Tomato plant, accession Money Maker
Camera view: vertical (180 deg); turntable rotation: 270 degrees
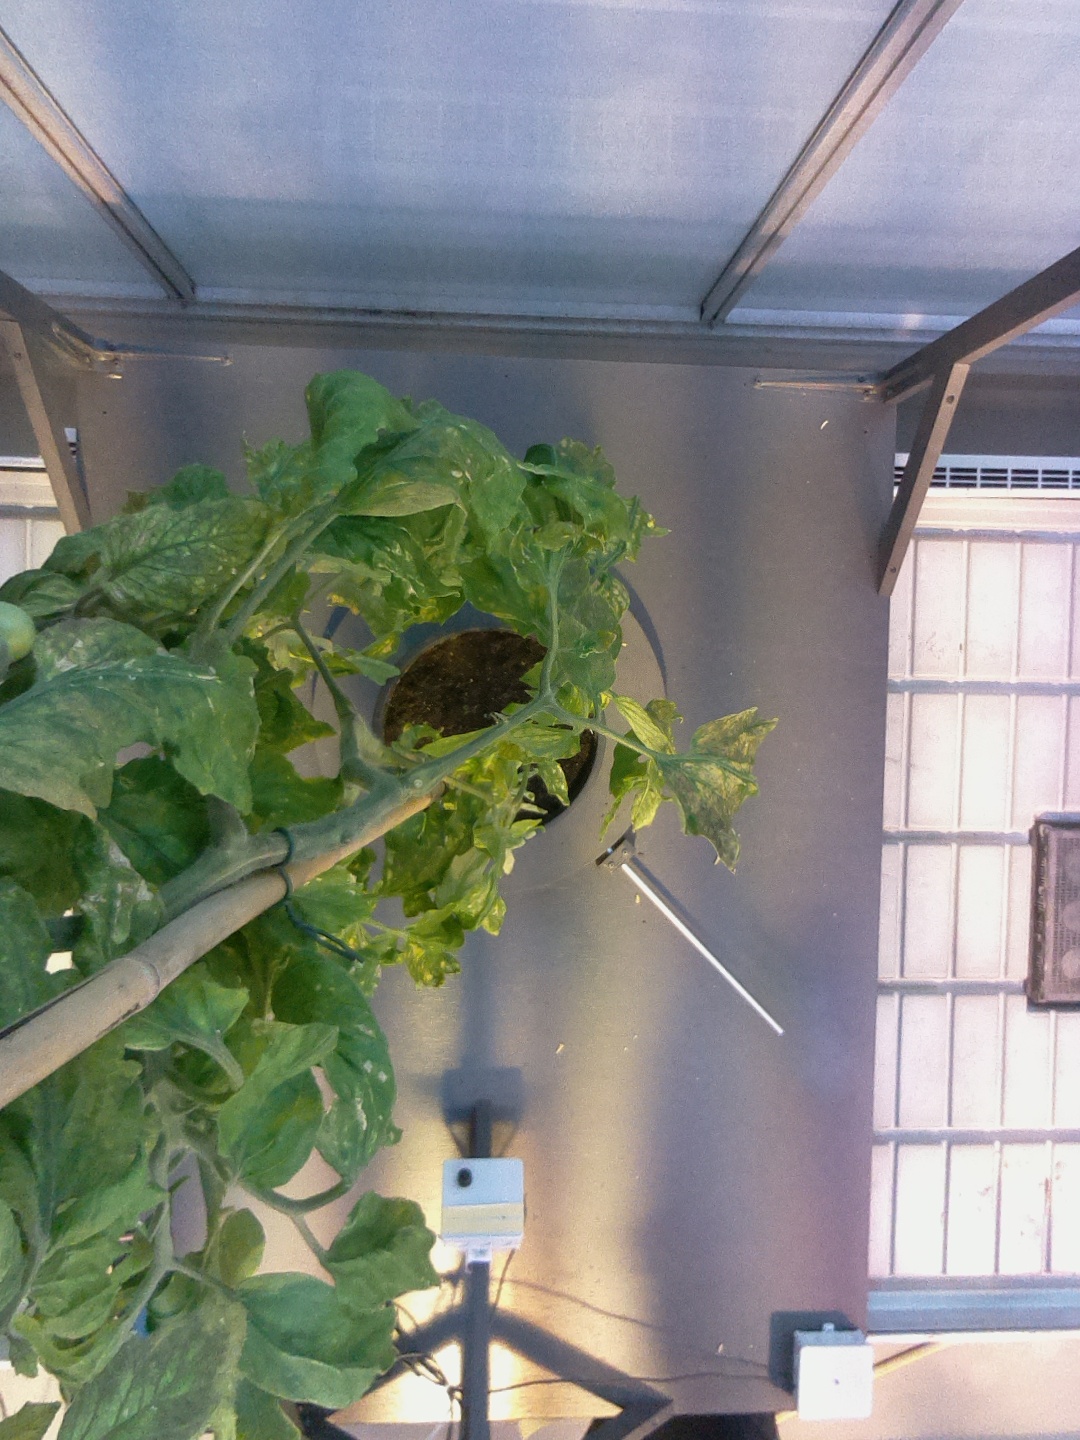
BBCH growth stage 79: 90% -100% of final fruit size